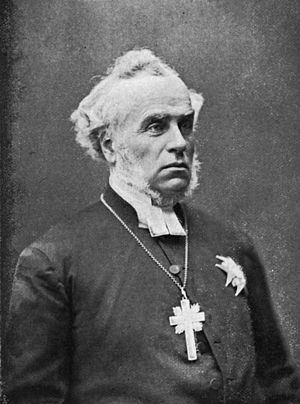
Anton Niklas Sundberg
Anton Niklas Sundberg var en svensk teolog, politiker og kirkemand.